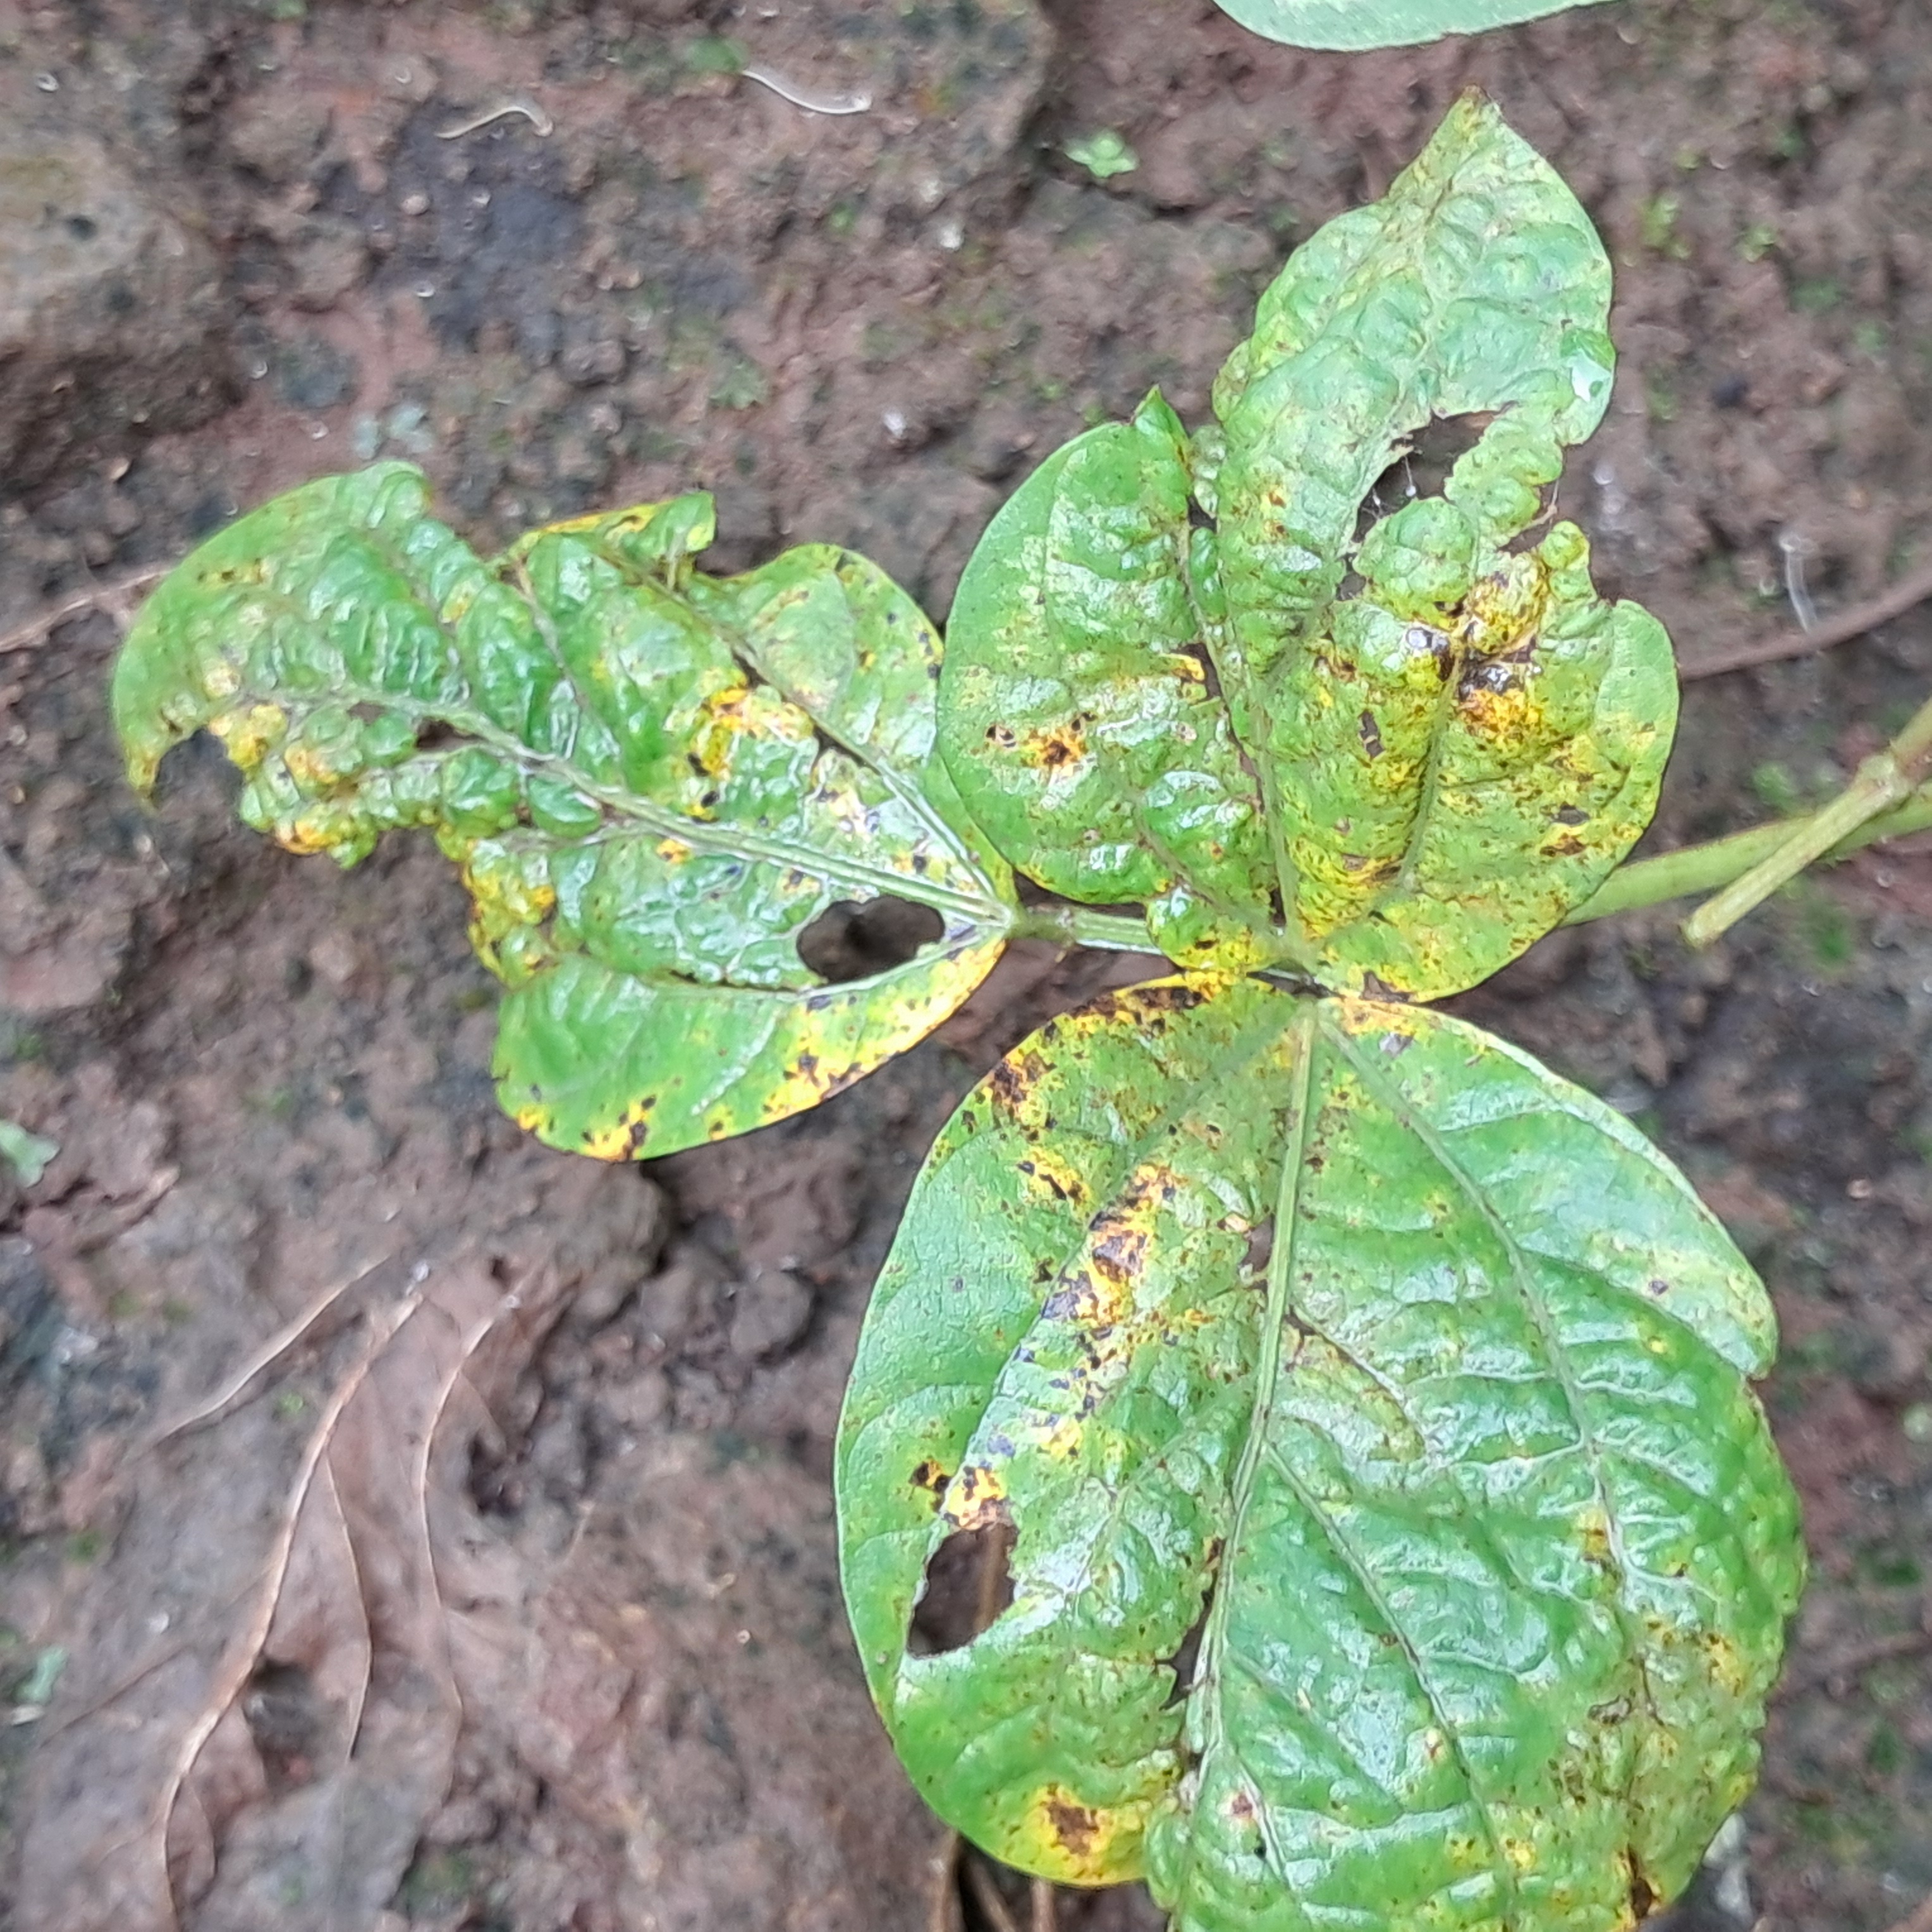
Label: Rust